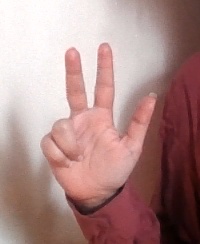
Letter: al